Natalya Neidhart

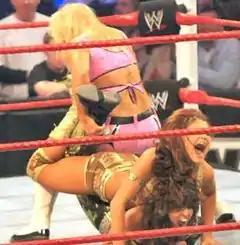
Natalya applying a double sharpshooter on Eve Torres and Layla at the 2011 Royal Rumble event

At the Survivor Series pay-per-view on November 21, Natalya defeated McCool and Layla in a two-on-one handicap match to win the WWE Divas Championship for the first time. After the match she was attacked by Lay-Cool until Beth Phoenix came to her aid, with the pair forming an alliance. At the pay-per-view in December, Natalya and Phoenix defeated Lay-Cool in the first Diva's Tag Team Tables match in WWE history. Natalya was scheduled to defend her championship against Lay-Cool in a two-on-one handicap match at the Royal Rumble, but the match was changed to a fatal four-way, also involving Eve. Eve went on to pin Layla and become the new Divas Champion ending Natalya's reign at 70 days.